Shanghai Club Building

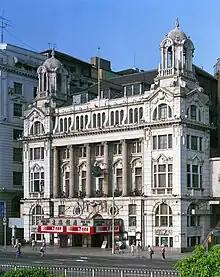
Tung Feng Hotel photographed in July 1994.

From 1996 the building sat derelict, until it was leased by the Hilton in 2009 and converted to become the Waldorf Astoria Shanghai on the Bund, a luxury hotel. The new hotel opened in 2011.